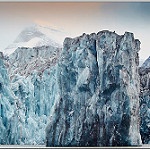
Label: glacier